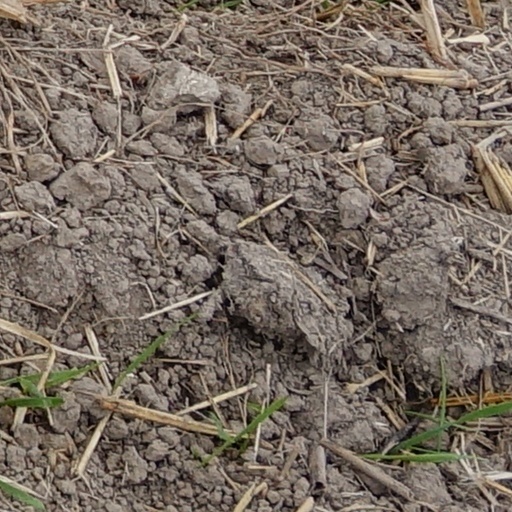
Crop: wheat